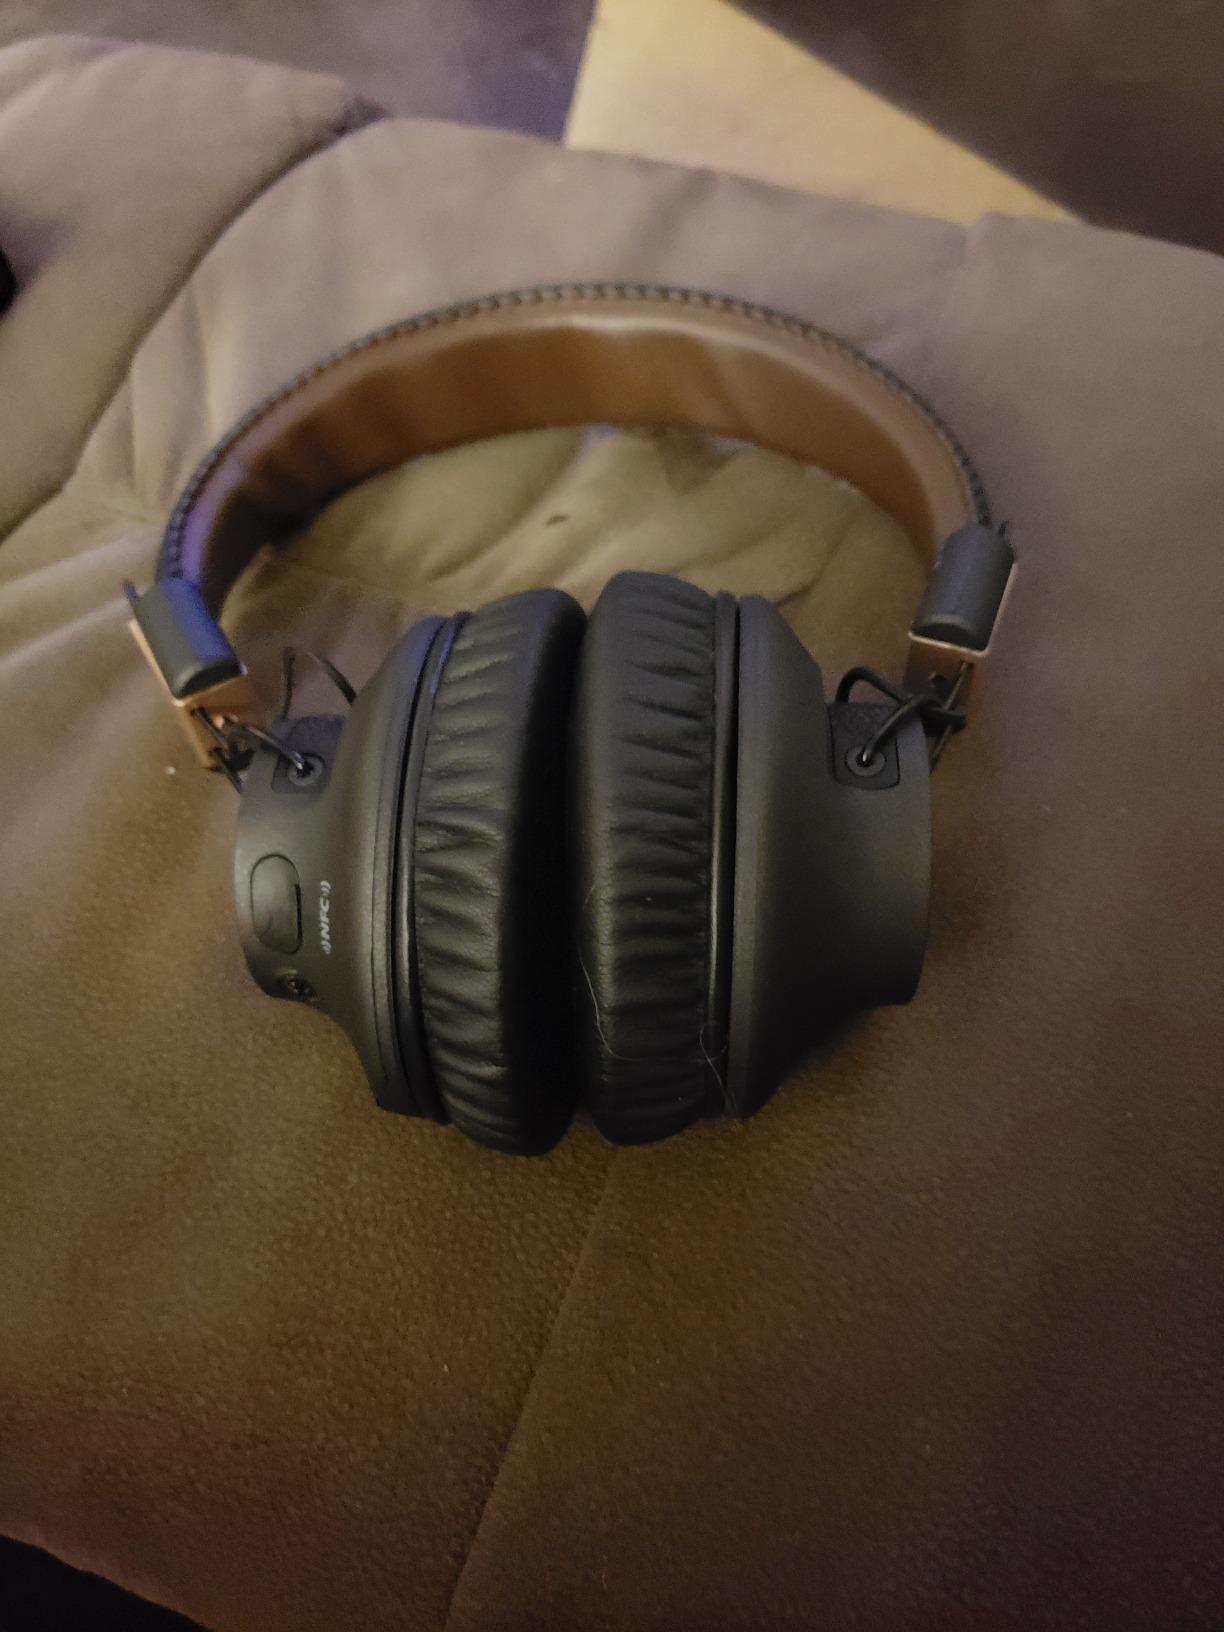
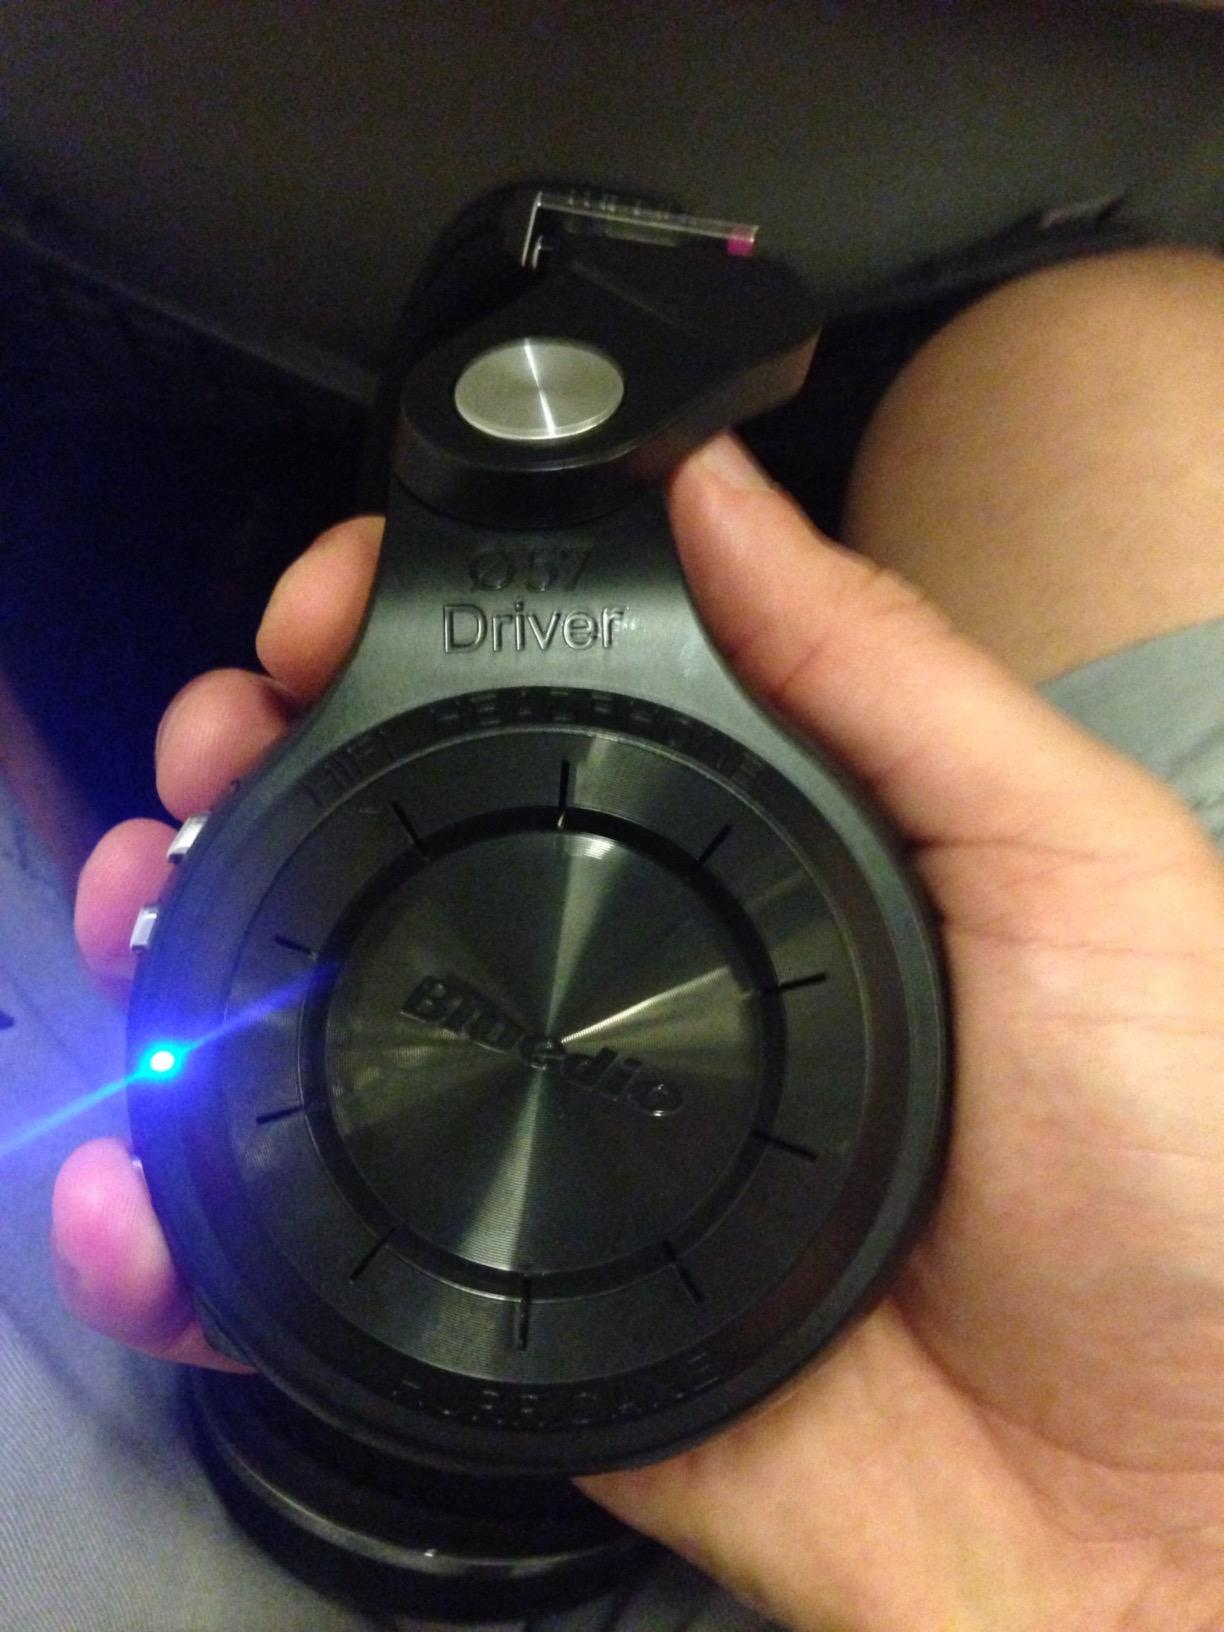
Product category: headphones
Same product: no